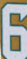
Number: 6